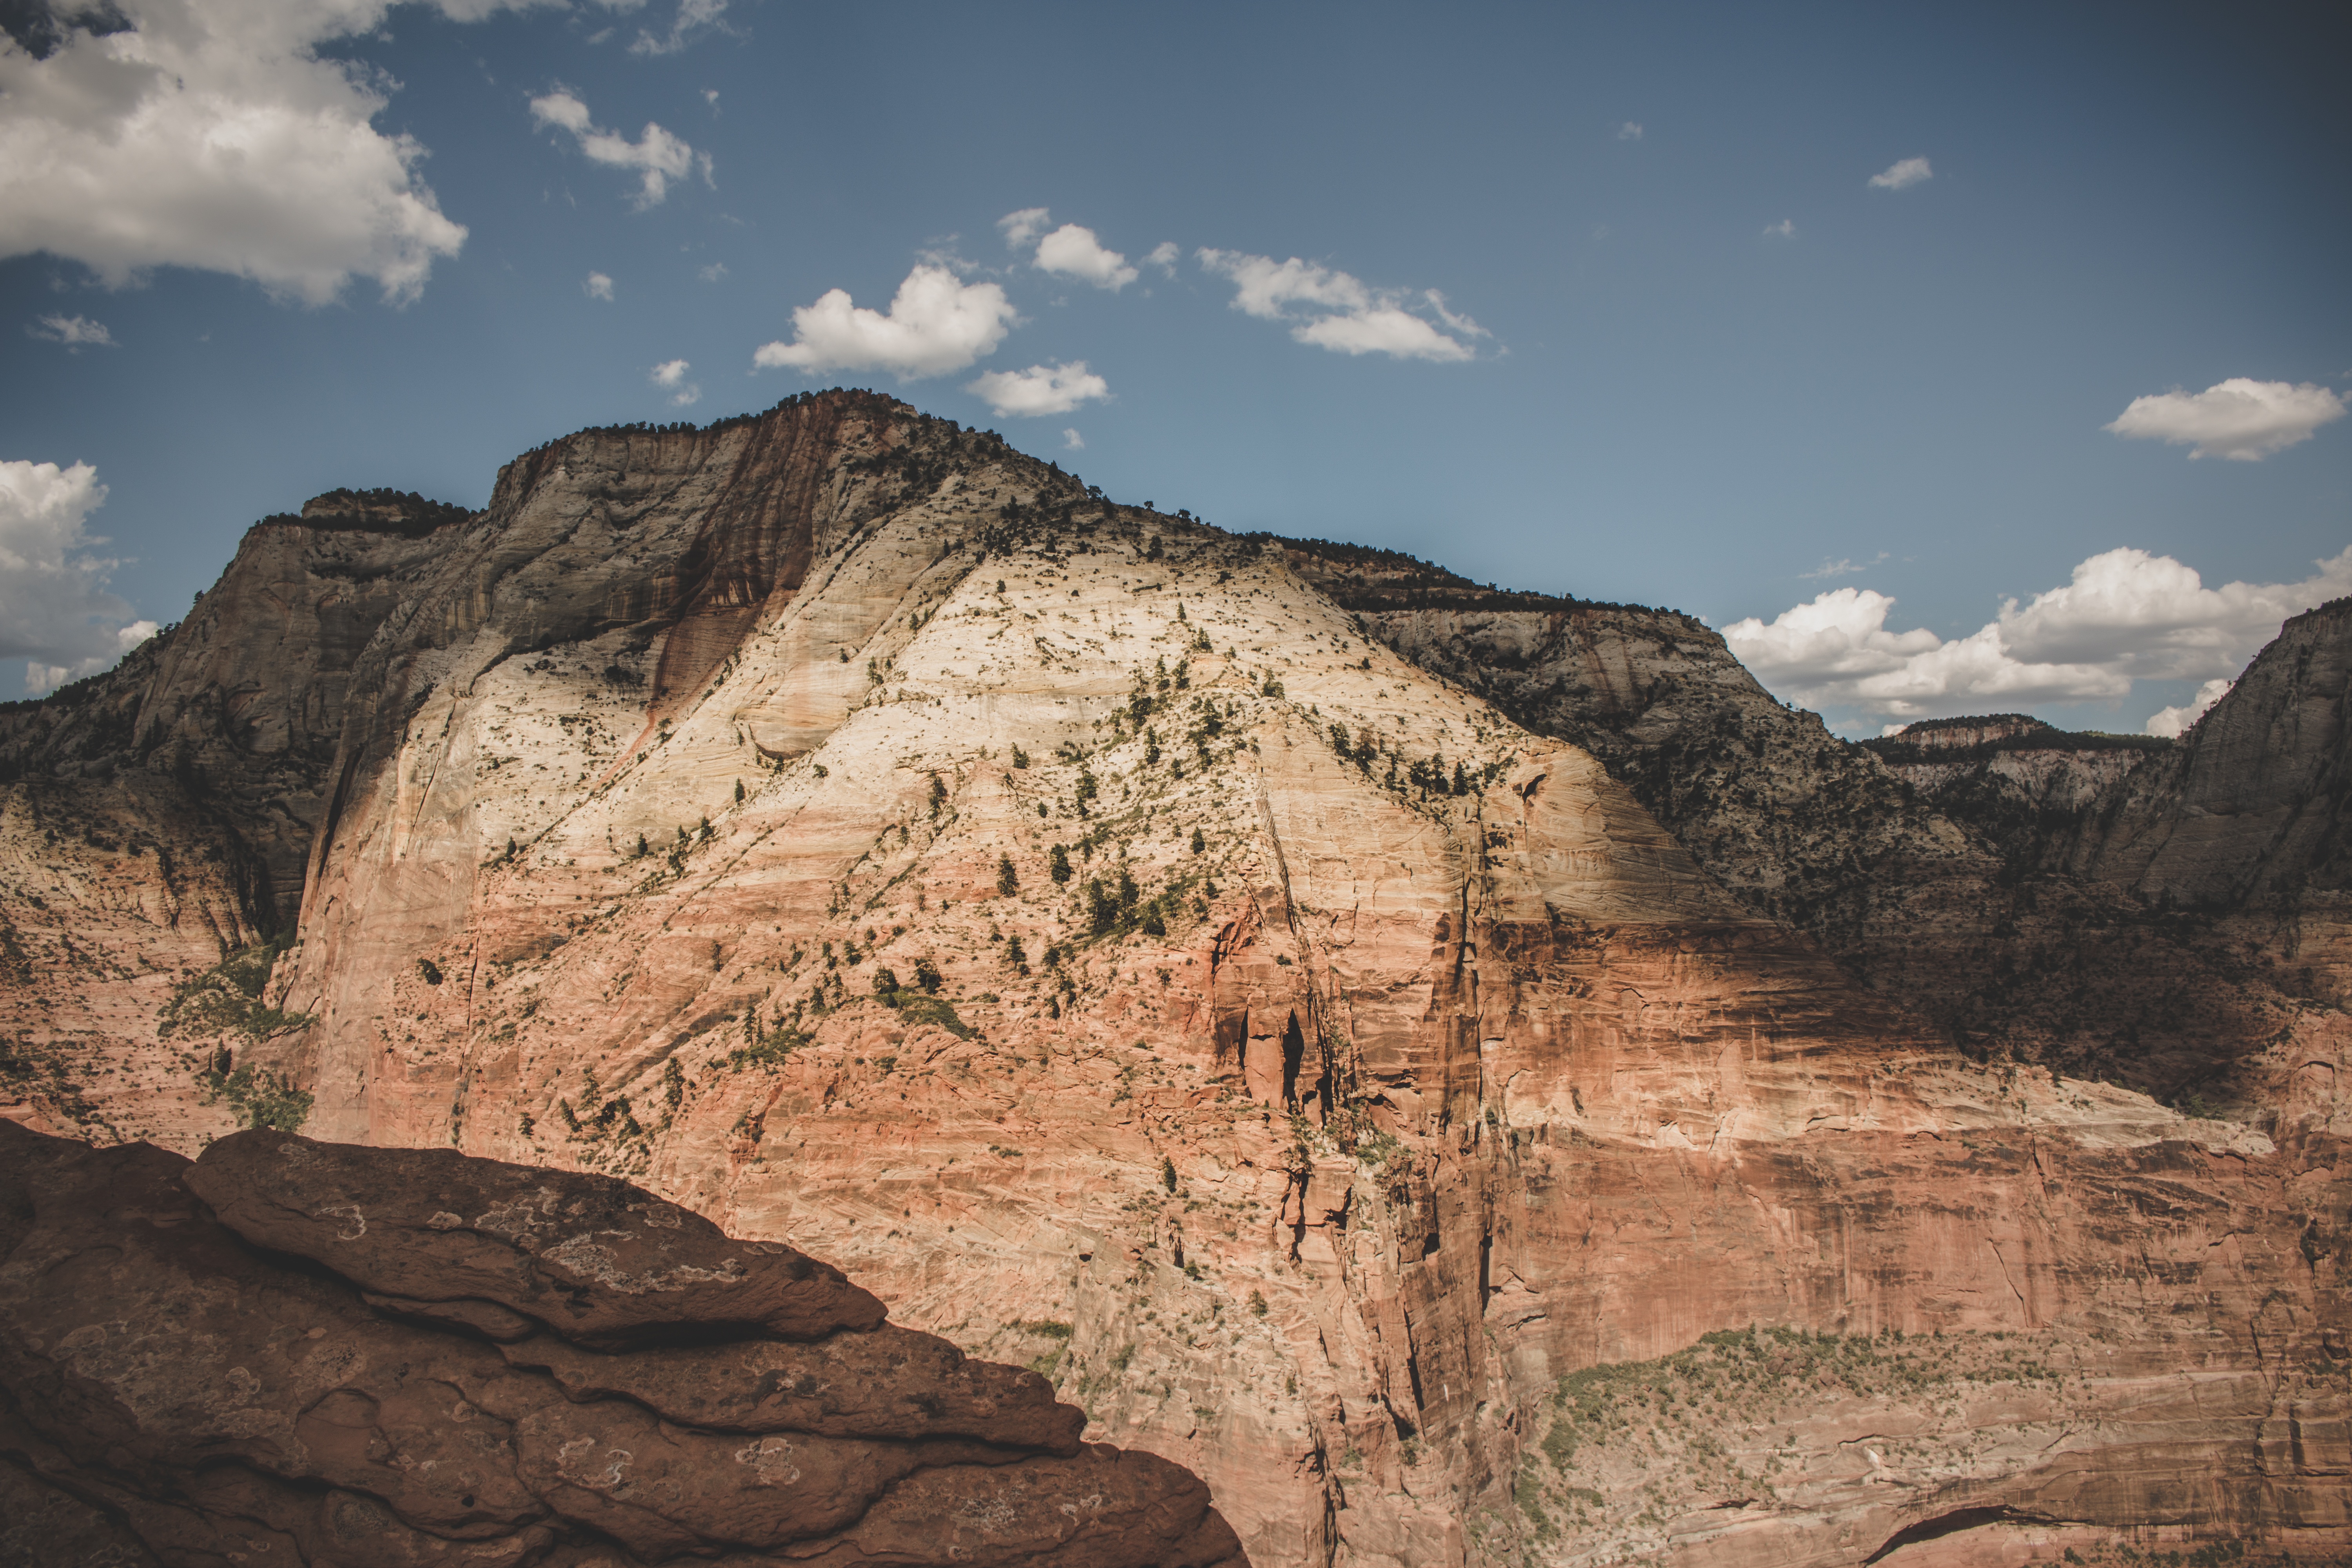
landscape, tree, nature, rock, wilderness, mountain, cloud, valley, formation, cliff, canyon, terrain, mountain top, national park, geology, badlands, plateau, wadi, landform, geographical feature, mountainous landforms